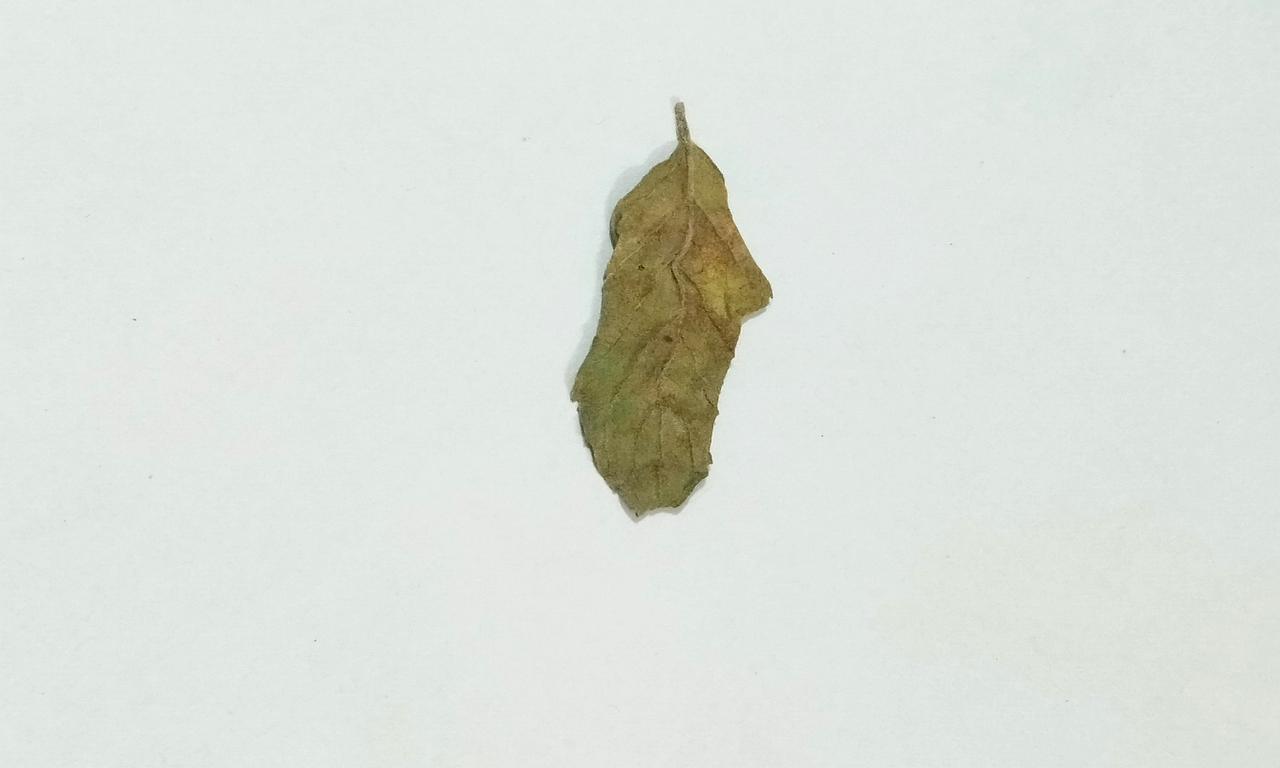
Label: Dried